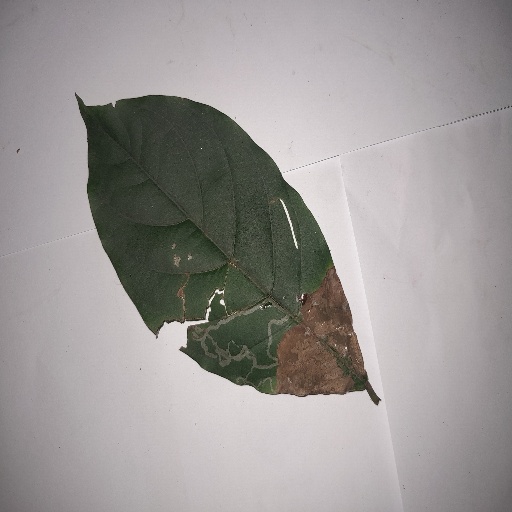
Species: HariTaki
Leaf condition: Bacterial Spot